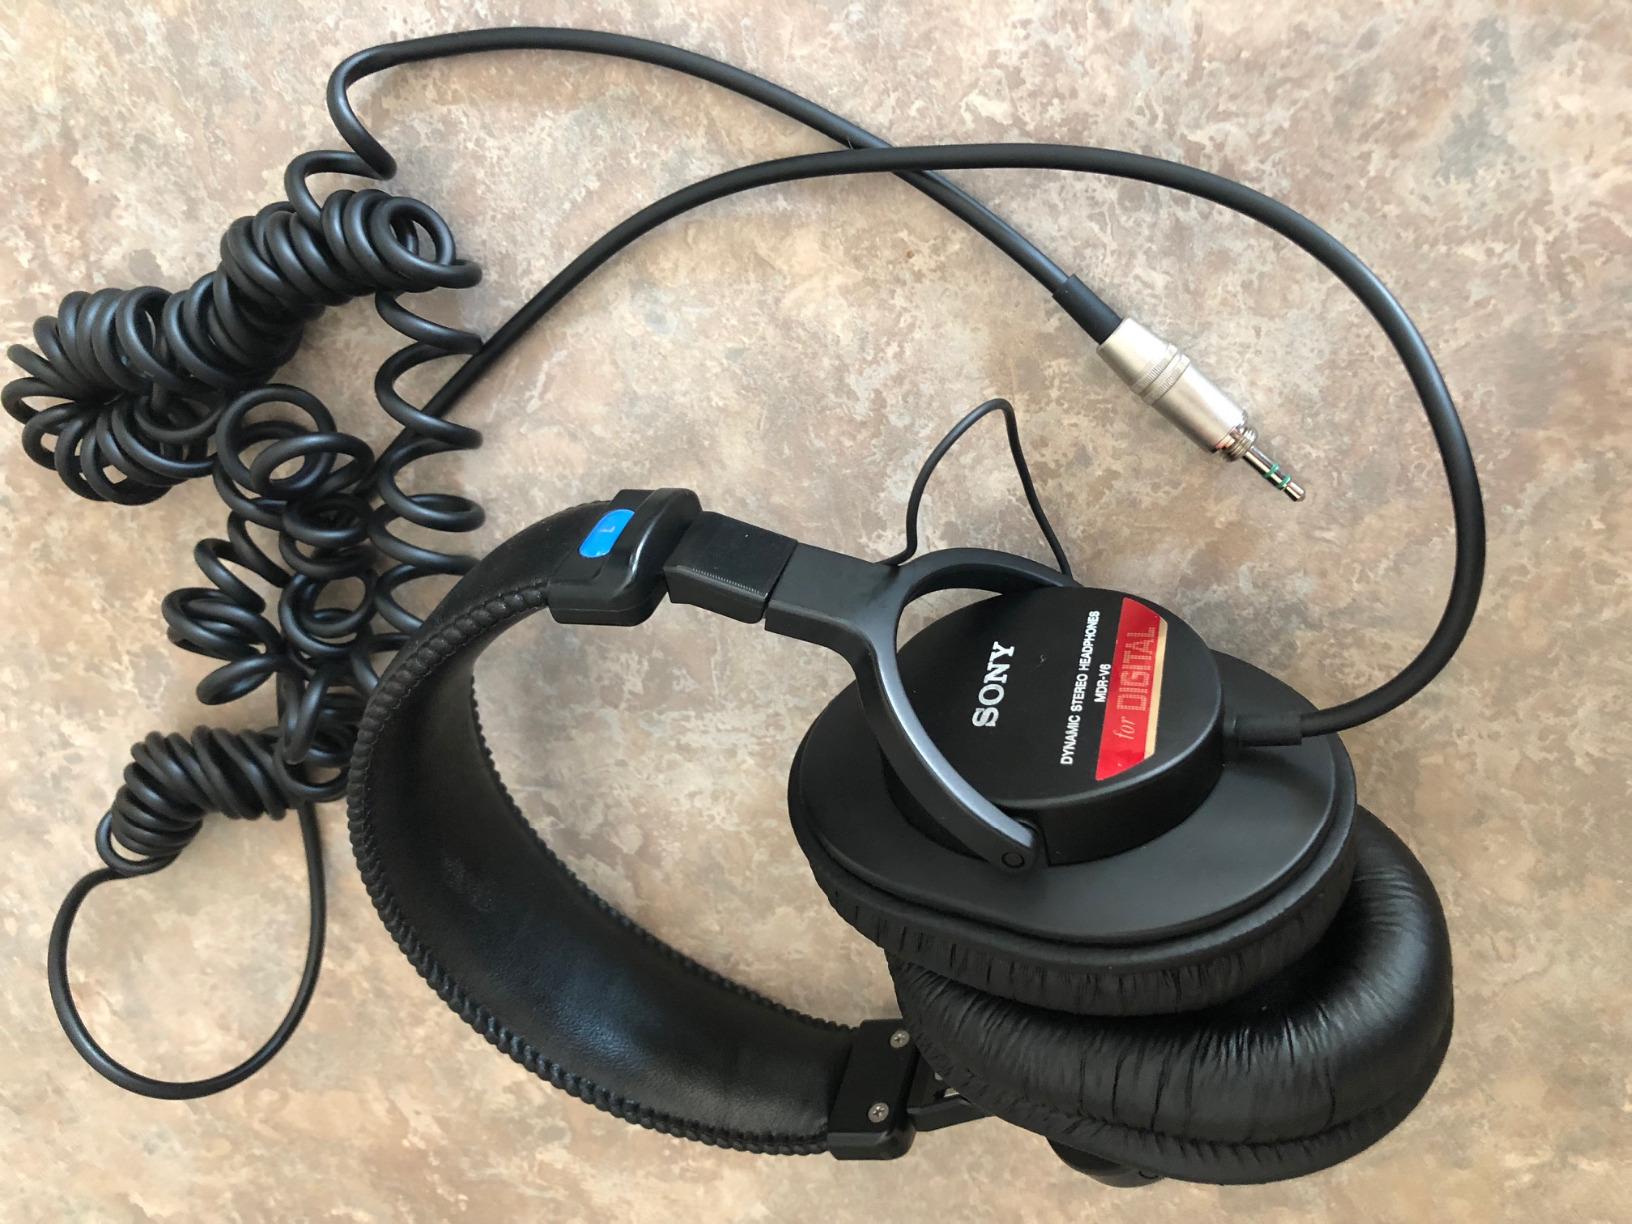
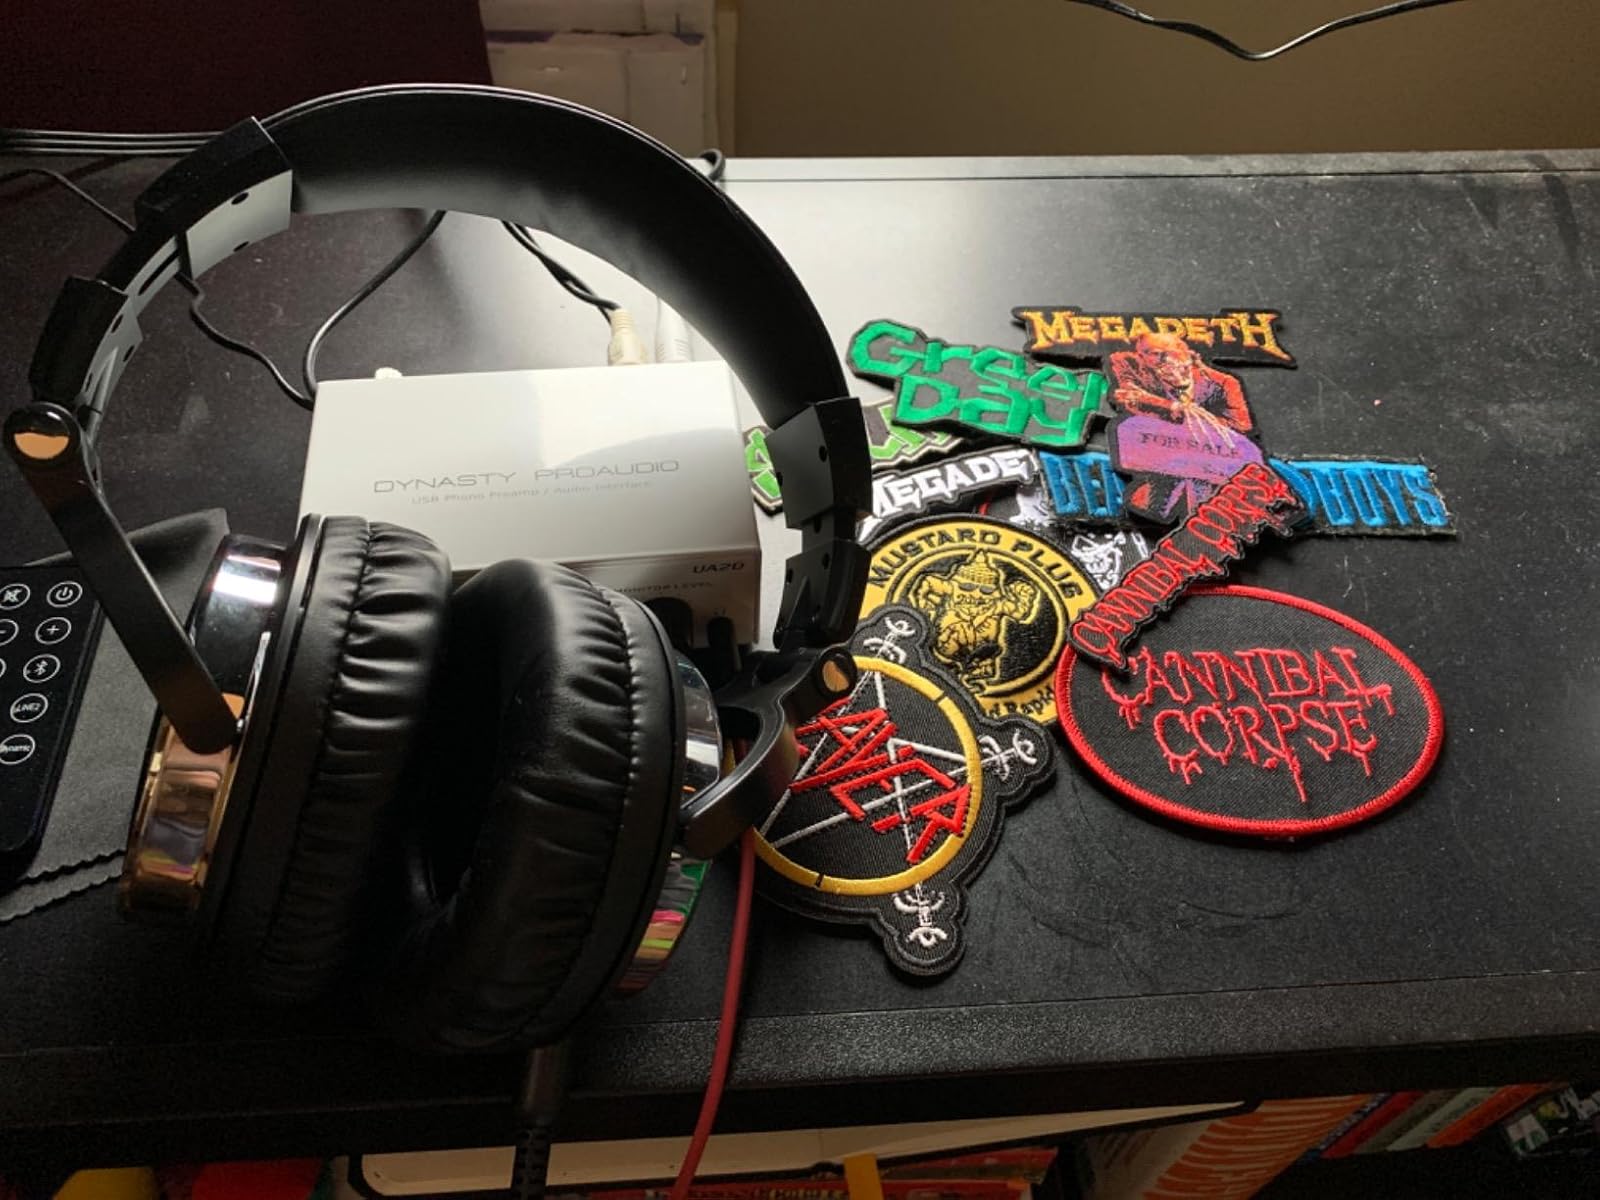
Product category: headphones
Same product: no